The Children of Huang Shi

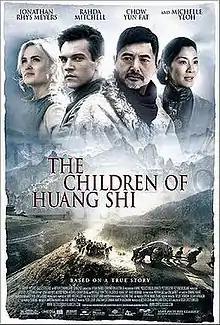
US theatrical poster

The Children of Huang Shi (Chinese: ; working title: The Bitter Sea, also known as Escape from Huang Shi and Children of the Silk Road) is a 2008 historical war drama film directed by Roger Spottiswoode, and starring Jonathan Rhys Meyers, Radha Mitchell, Chow Yun-fat, Michelle Yeoh and David Wenham. The film centers on the true story of George Hogg and the sixty orphans that he led across China in an effort to save them from conscription during the Second Sino-Japanese War. The film depicts the Rape of Nanjing and the Japanese "kill all, burn all, loot all" practices.